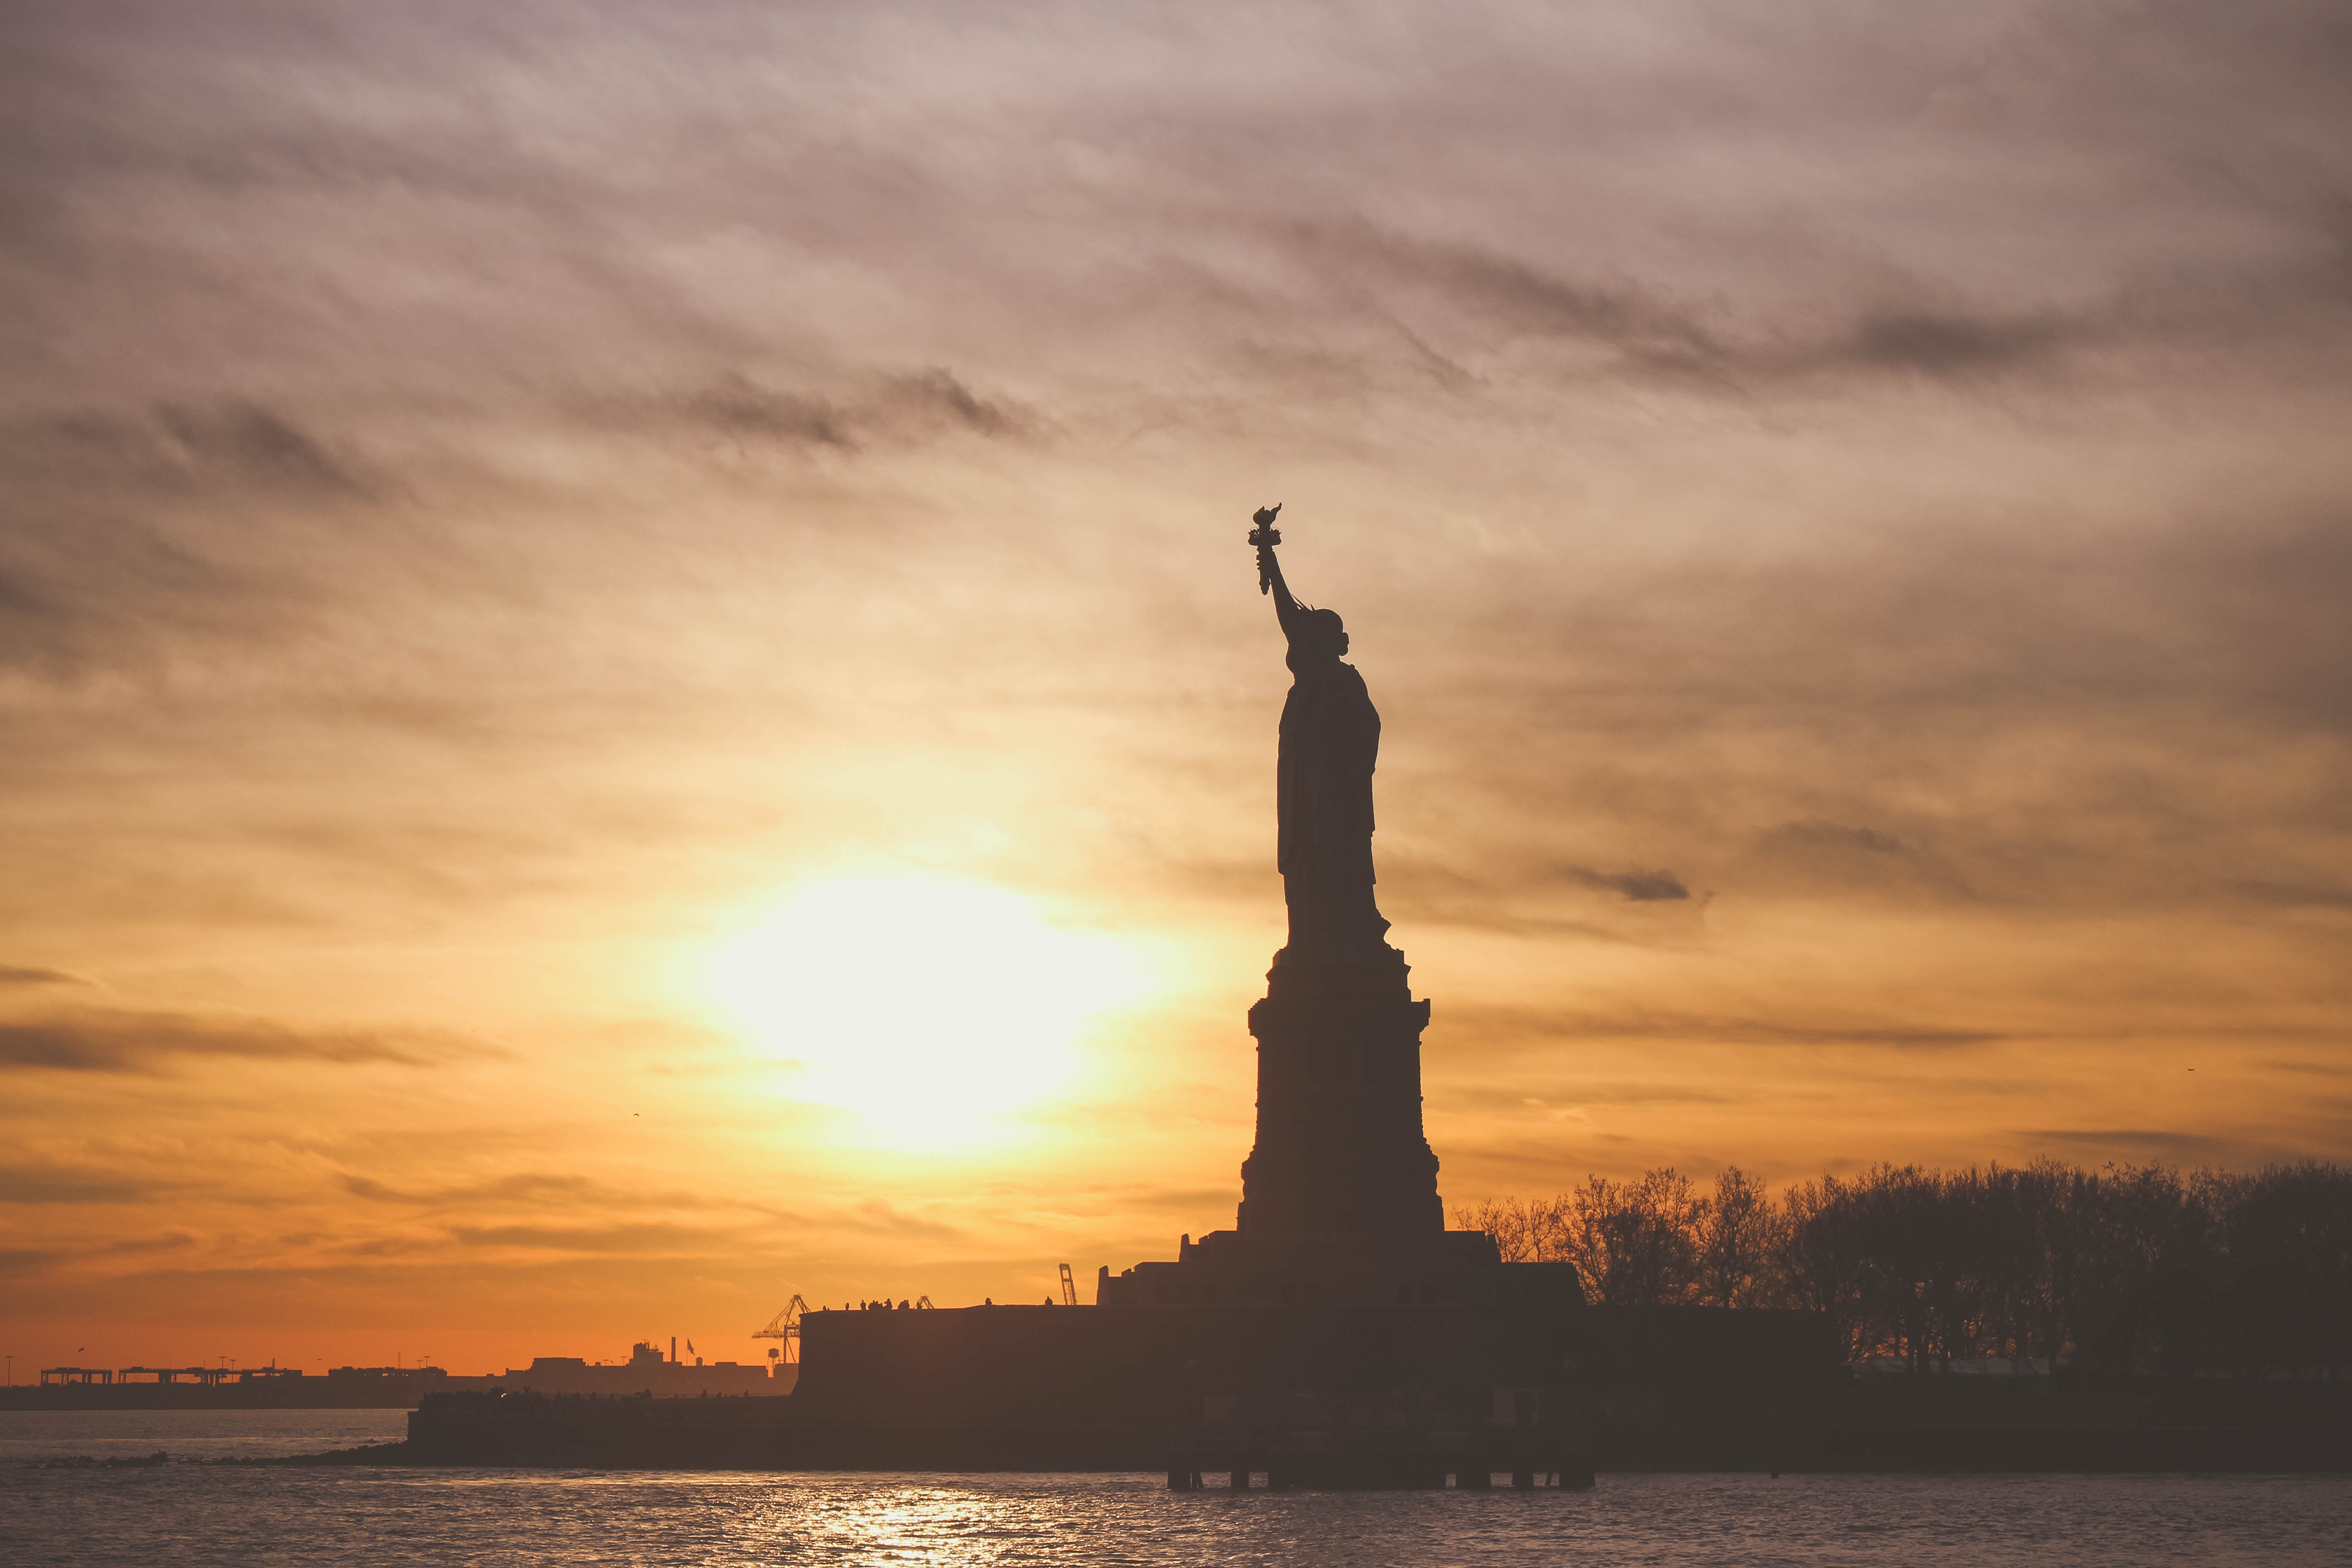
sea, water, ocean, horizon, silhouette, cloud, sky, sunrise, sunset, sunlight, morning, dawn, new york, manhattan, monument, dusk, statue, evening, statue of liberty, reflection, tower, nyc, usa, landmark, afterglow